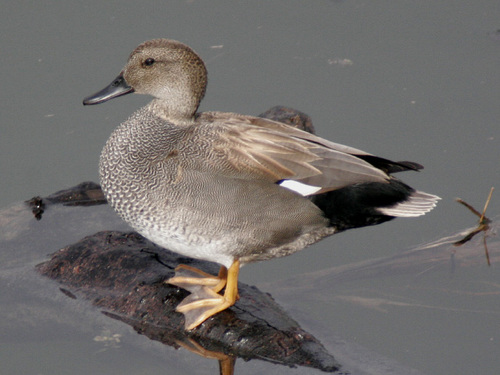
this is a speckled brown and white bird with a black bill and tail.
a large bird with a long beak, and webbed feet.
this bird is brown with white and black on its wings and has a long, pointy beak.
this bird is white, brown, and black in color with a flat beak, and black eye rings.
sepia toned bird, with a black bill, and a black rear end with tan colored tail feathers.
the bird's feet are orange and large.
this gray colored water fowl has a long black beak, black eyes and lightly colored web feet and features gray black and white feathers over the wings tail and body of the bird.
this is a bird with webbed feet a flat bill and brown and black feathers.
this bird has wings that are brown and has a black bill
this bird has wings that are grey and has a black bill
Species: Gadwall